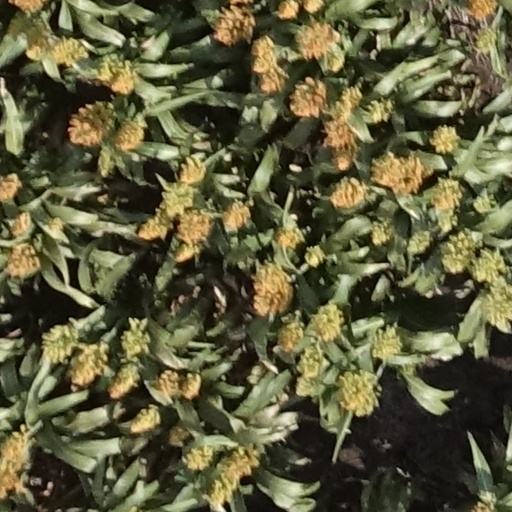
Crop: sorghum